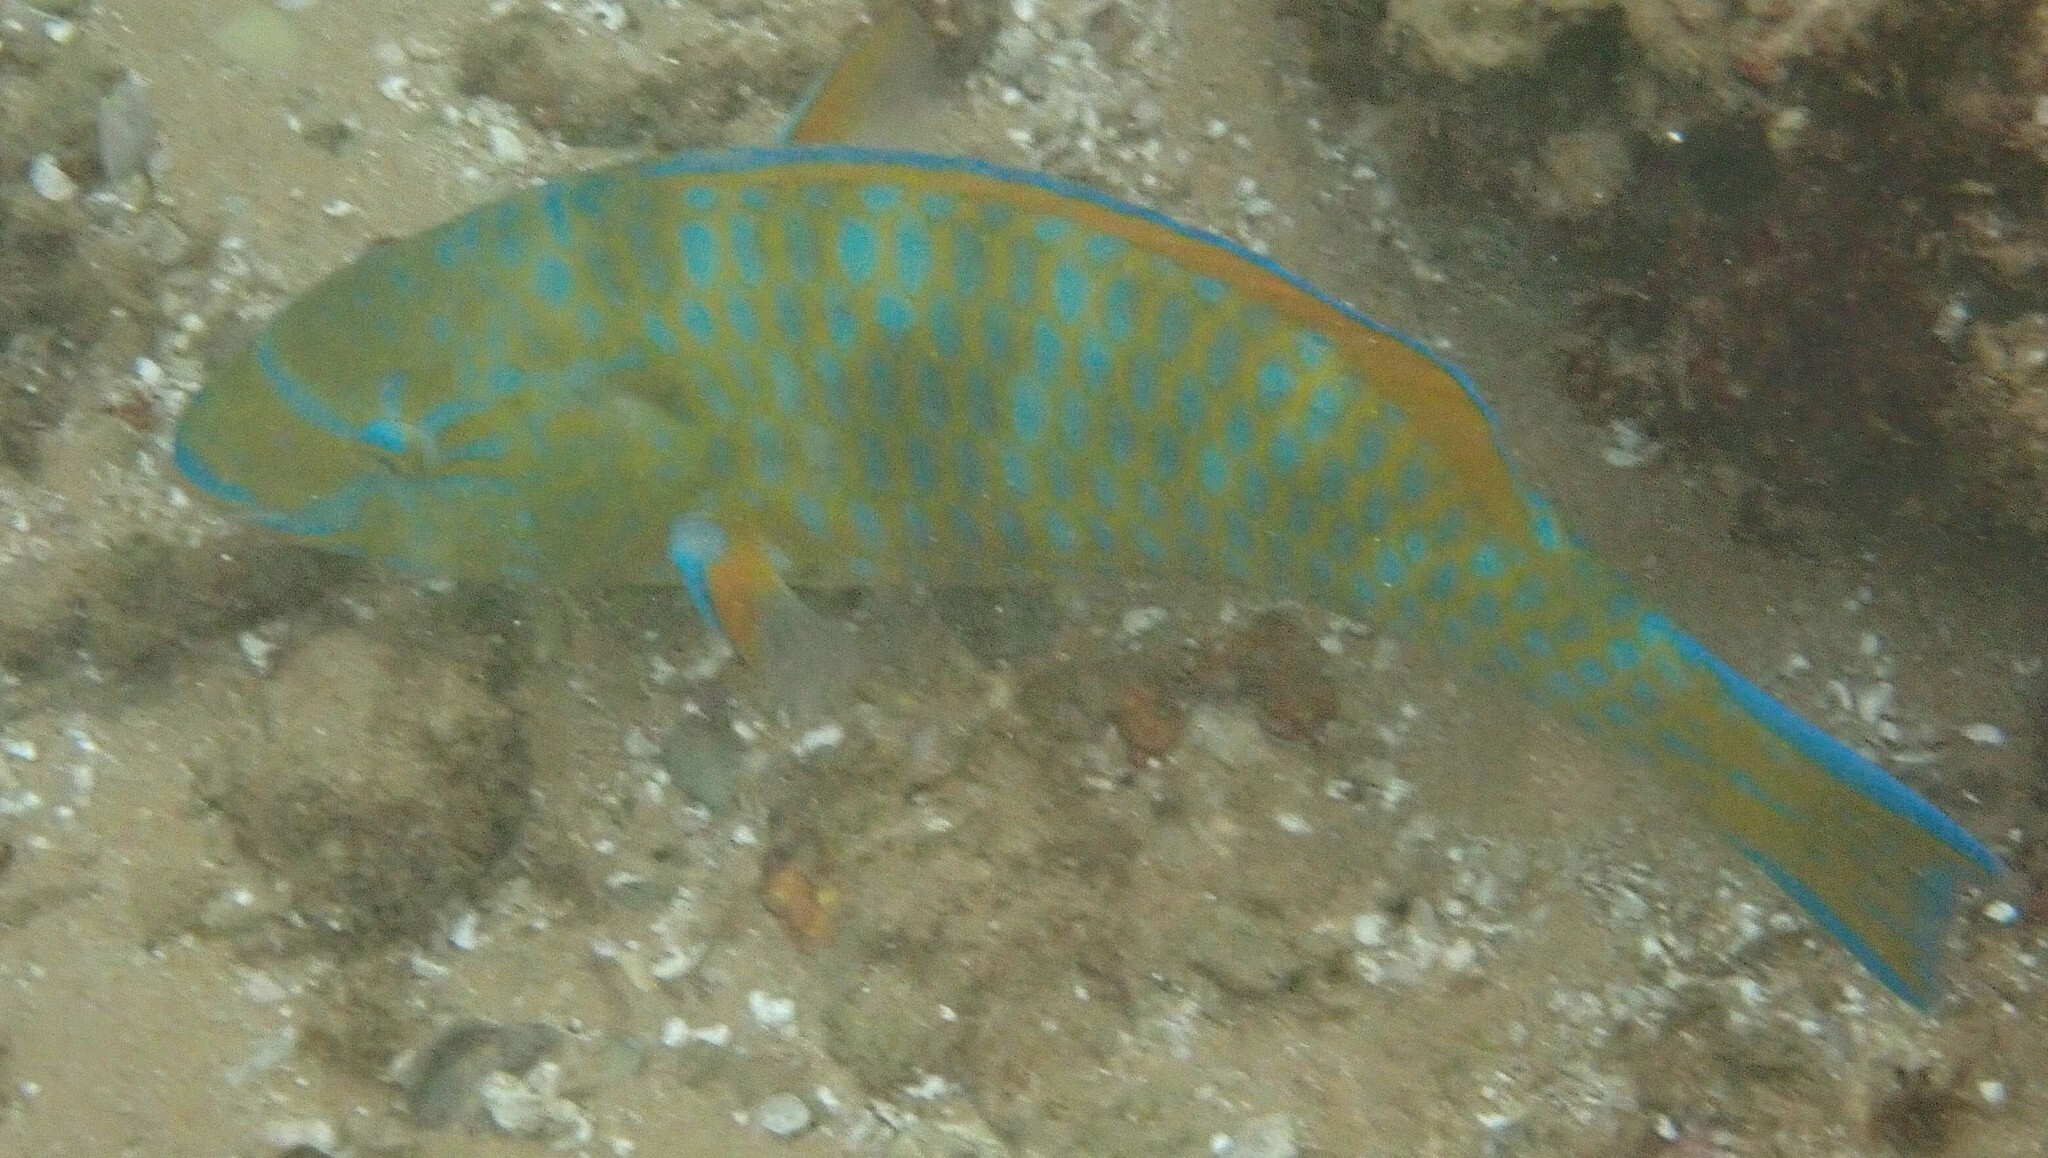
Scarus ghobban (Blue-barred Parrotfish)